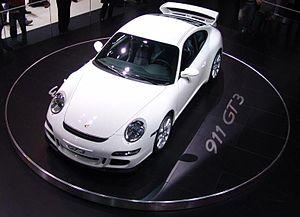
La Porsche 911 GT3 est une automobile de sport du constructeur allemand Porsche mise sur le marché en 1999. C'est une version haute performance de la 911. Elle est assemblée à Stuttgart, en Allemagne. Elle a connu plusieurs évolutions majeures, avec la 911 type 996, 997 et la 991.